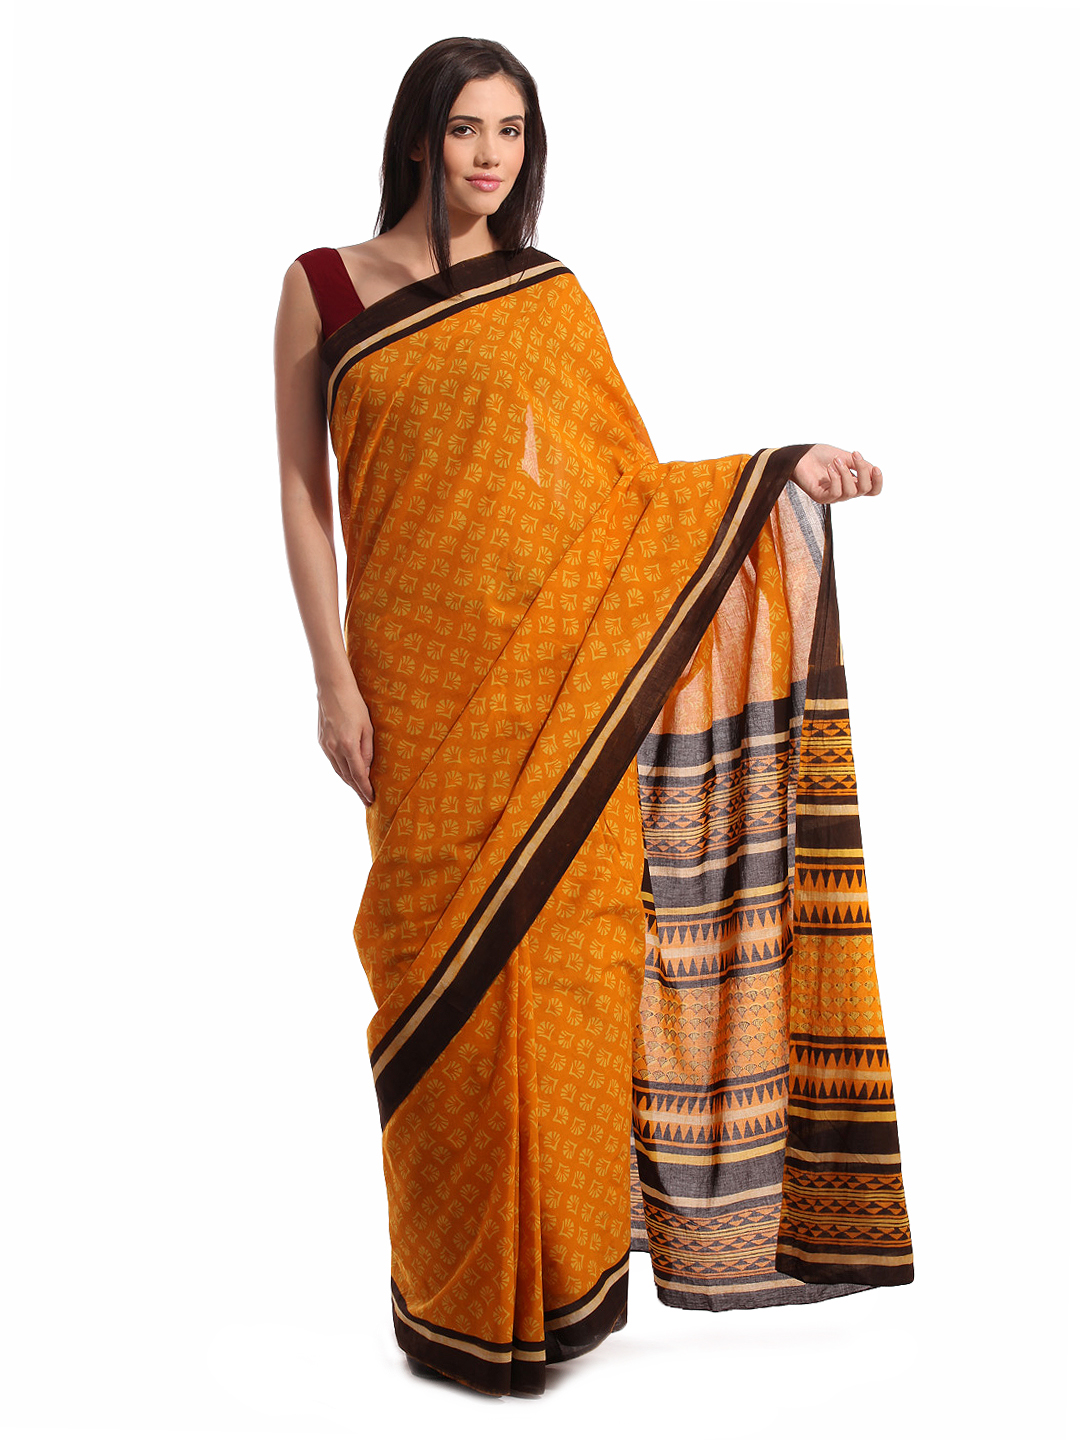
Fabindia H& Printed Mustard Cotton Mull Sari
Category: Apparel / Saree / Sarees
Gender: Women
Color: Mustard
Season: Summer 2012
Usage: Ethnic